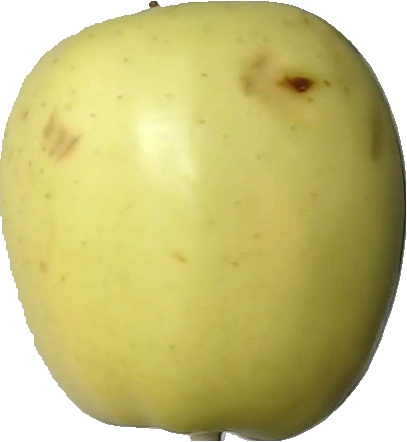
Label: apple_golden_2